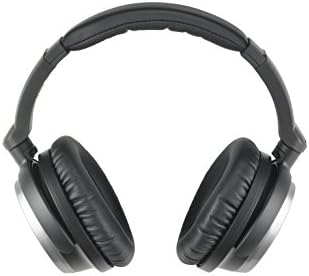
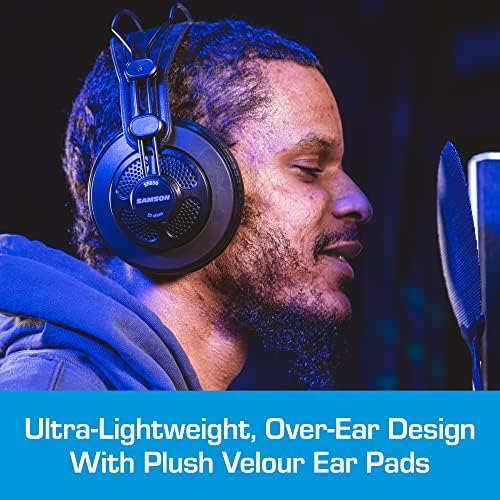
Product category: headphones
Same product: no